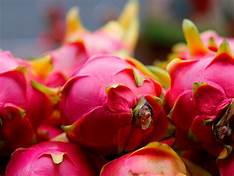
Label: Dragonfruit